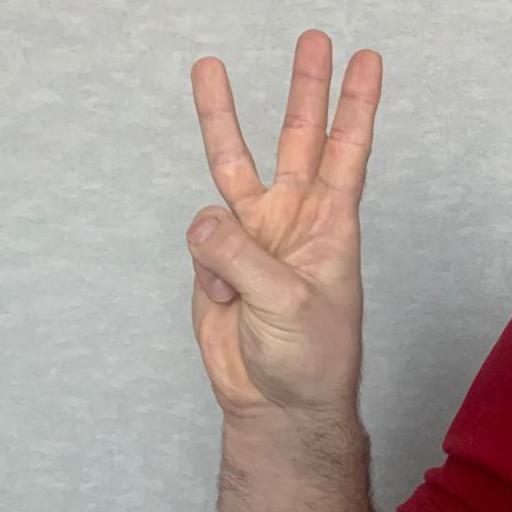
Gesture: three